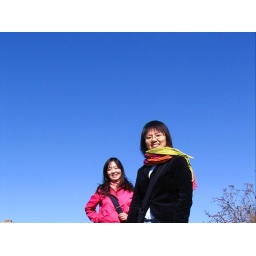
under the blue sky